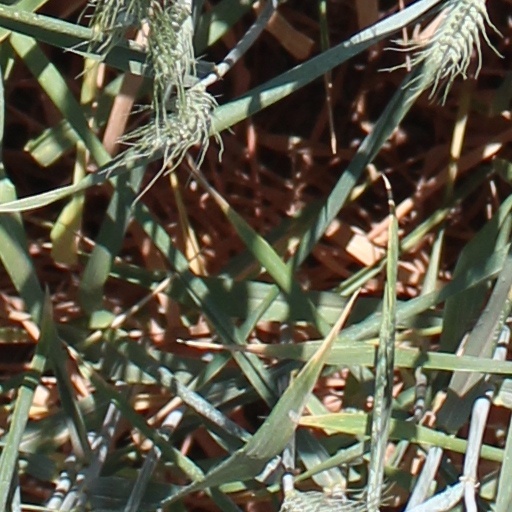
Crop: wheat